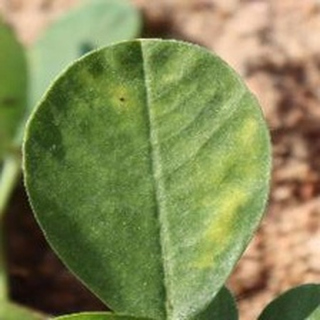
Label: healthy_groundnut